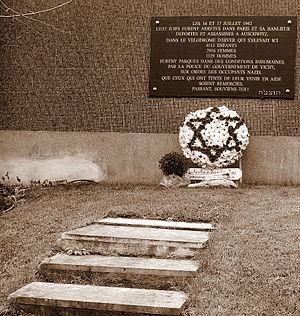
monument commémoratif près du métro Bir Hakeim